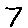
Label: 7